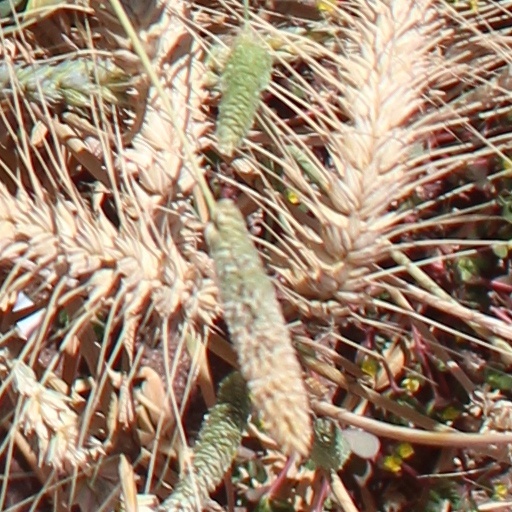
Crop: wheat